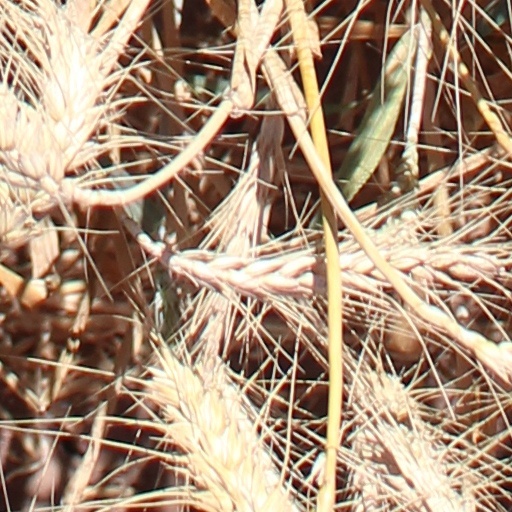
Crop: wheat